Greater Chennai Corporation

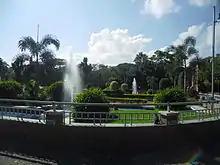
Anna Park maintained by Anna University

Chennai has one of the lowest per capita green space in the country. As of 2012, It has only about 0.46 square metres per city dweller. According to the development rules, when plots measuring more than 10,000 square metres are developed, 10% of the area must be reserved as open space and gifted to the local bodies, and in plots measuring between 3,000 and 10,000 square metres, if gifting of 10% of the area as open space is not possible, cash equivalent can be paid. The money thus collected is utilized to develop the landscaping in the city.